Jada Pinkett Smith

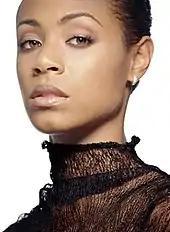
Pinkett Smith in 2001

In 2001, Pinkett Smith portrayed a loud-mouthed wife in the moderately successful comedy "Kingdom Come", with LL Cool J, Vivica A. Fox, Anthony Anderson, Toni Braxton, and Whoopi Goldberg. In the biographical sports drama "Ali" (2001), she played Sonji Roi, the first wife of boxer Muhammad Ali, opposite Will Smith. While she loved the final product, she initially did not think she was the right person for the role: "I felt like because we were a couple off screen, for people to see us together on the screen in a movie like this, would take people out of the movie, that people would see Will and Jada there—they wouldn't see Ali and Sonji".